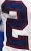
Number: 2